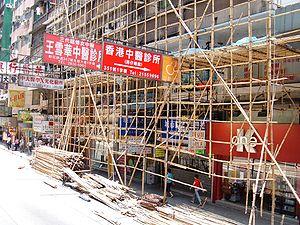
Un échafaudage est une construction temporaire constituée de ponts, de passerelles ou de plates-formes soutenus par une charpente en bois, en acier ou en aluminium. Il est destiné à permettre l'accès des artisans du matériel en tous points d'un bâtiment à édifier ou à réparer.
Une construction en bois est une construction réalisée en bois de construction, un matériau souvent promu pour sa résistance au feu et pour sa faible empreinte carbone.